Dialium guineense

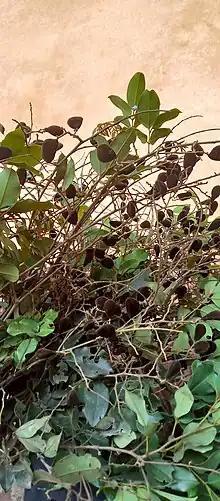
African Velvet tamarind

Wood is hard and heavy and used for construction. The wood is also used for firewood and charcoal production